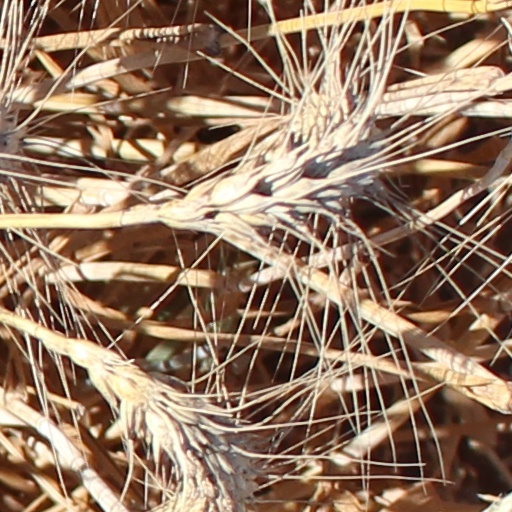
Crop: wheat